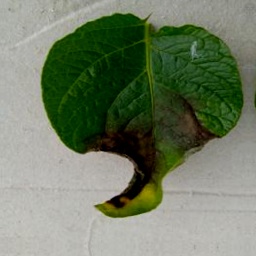
Etiqueta: Late Blight